Élisabeth Vigée Le Brun

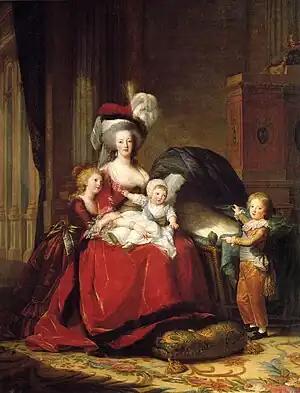
"Marie Antoinette and her Children", 1787, Palace of Versailles. During the Napoleonic regime, this portrait was taken down by order of Napoleon, who had become concerned about the number of people who visited the gallery to see it. Instead of removing it from the gallery, the guards placed it in a dark corner, and visitors paid a small sum of money to see it. Vigée Le Brun was pleased to see it again there after her return from exile, and later still to see it displayed normally after the Bourbon restoration.

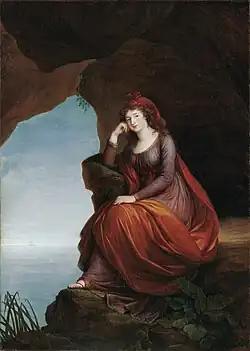
"Princess von Esterhazy as Ariadne", 1793, Princely Collections, House of Liechtenstein.

As her career blossomed, Vigée Le Brun was granted patronage by Marie Antoinette. She painted more than 30 portraits of the Queen and her family, leading to the common perception that she was the official portraitist of Marie Antoinette. At the Salon of 1783, Vigée Le Brun exhibited "Marie-Antoinette in a Muslin Dress" (1783), sometimes called "Marie-Antoinette en Gaulle", in which the Queen chose to be shown in a simple, informal cotton muslin dress, usually worn as an undergarment. Despite the grand hat, a scandal was prompted by both the informality of the attire and the Queen's decision to be shown in that way. Vigée Le Brun immediately had the portrait removed from the Salon and quickly repainted it, this time with the Queen in more formal attire. After this scandal, the prices of Vigée Le Brun's paintings soared.